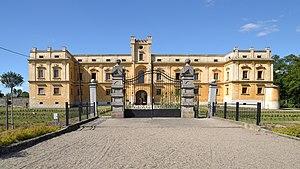
Slezské Rudoltice est une commune du district de Bruntál, dans la région de Moravie-Silésie, en République tchèque. Sa population s'élevait à 540 habitants en 2018.